Château de Saint-Crépin (Saint-Crépin-de-Richemont)

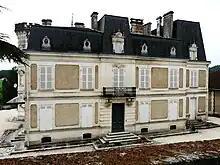
Château de Saint-Crépin

The Château de Saint-Crépin is a château in Saint-Crépin-de-Richemont, Dordogne, Nouvelle-Aquitaine, France. It was built in 1891.